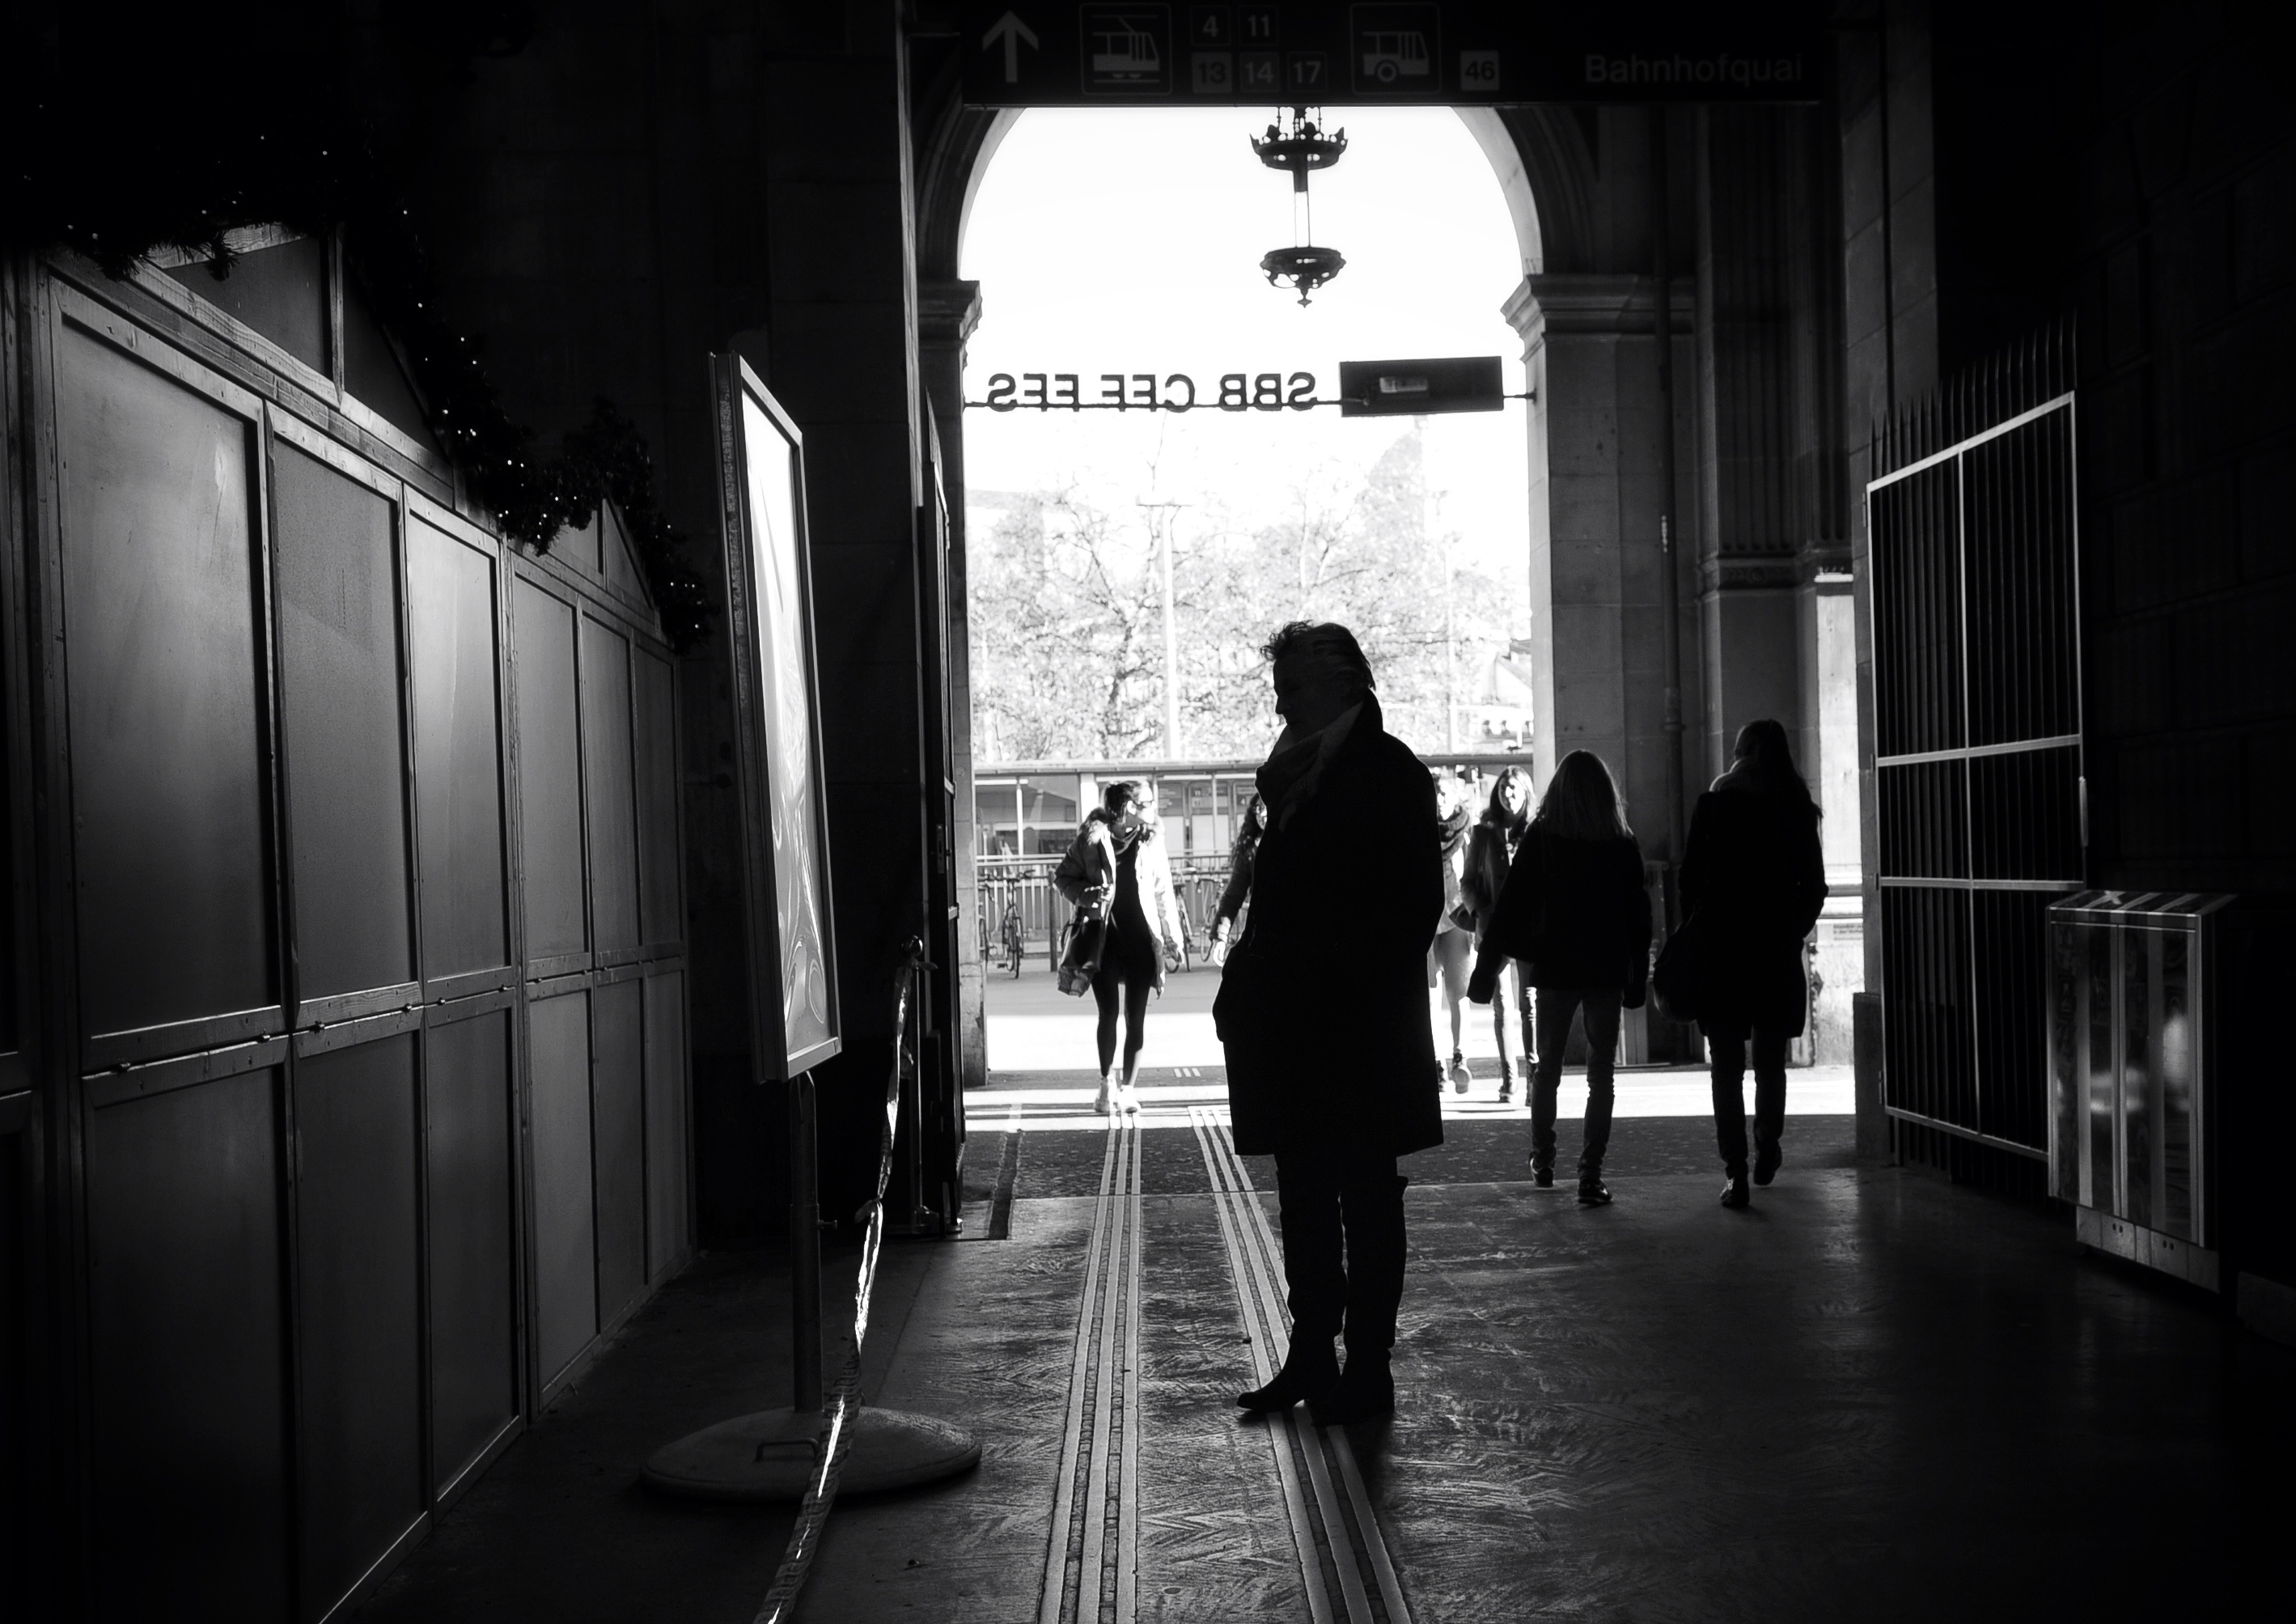
light, black and white, people, road, white, street, photography, city, urban, color, shadow, darkness, nikon, black, monochrome, flickr, bw, 2016, infrastructure, photograph, snapshot, streetart, ch, schweiz, switzerland, zurich, blancoynegro, streetphoto, snapseed, schwarzundweiss, streetscene, strassenfotografie, gegenlicht, streetlife, passanten, sbb, streetpix, thomas8047, onthestreets, iamnikon, d300s, blackandwithe, stadtansichten, streetphotographer, zrigrafien, streetartstreetlife, hofmanntmecom, zrichstreets, 175528, stadtzrich, hb, haubtbahnhof, monochrome photography, film noir